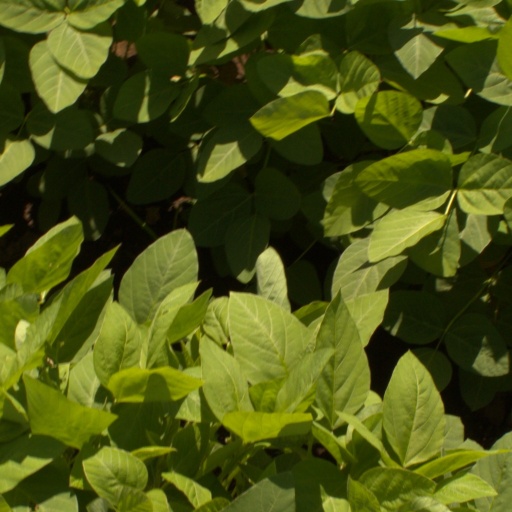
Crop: soybean